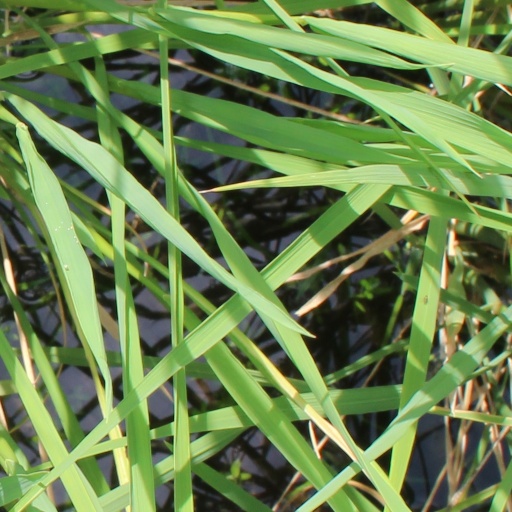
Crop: rice